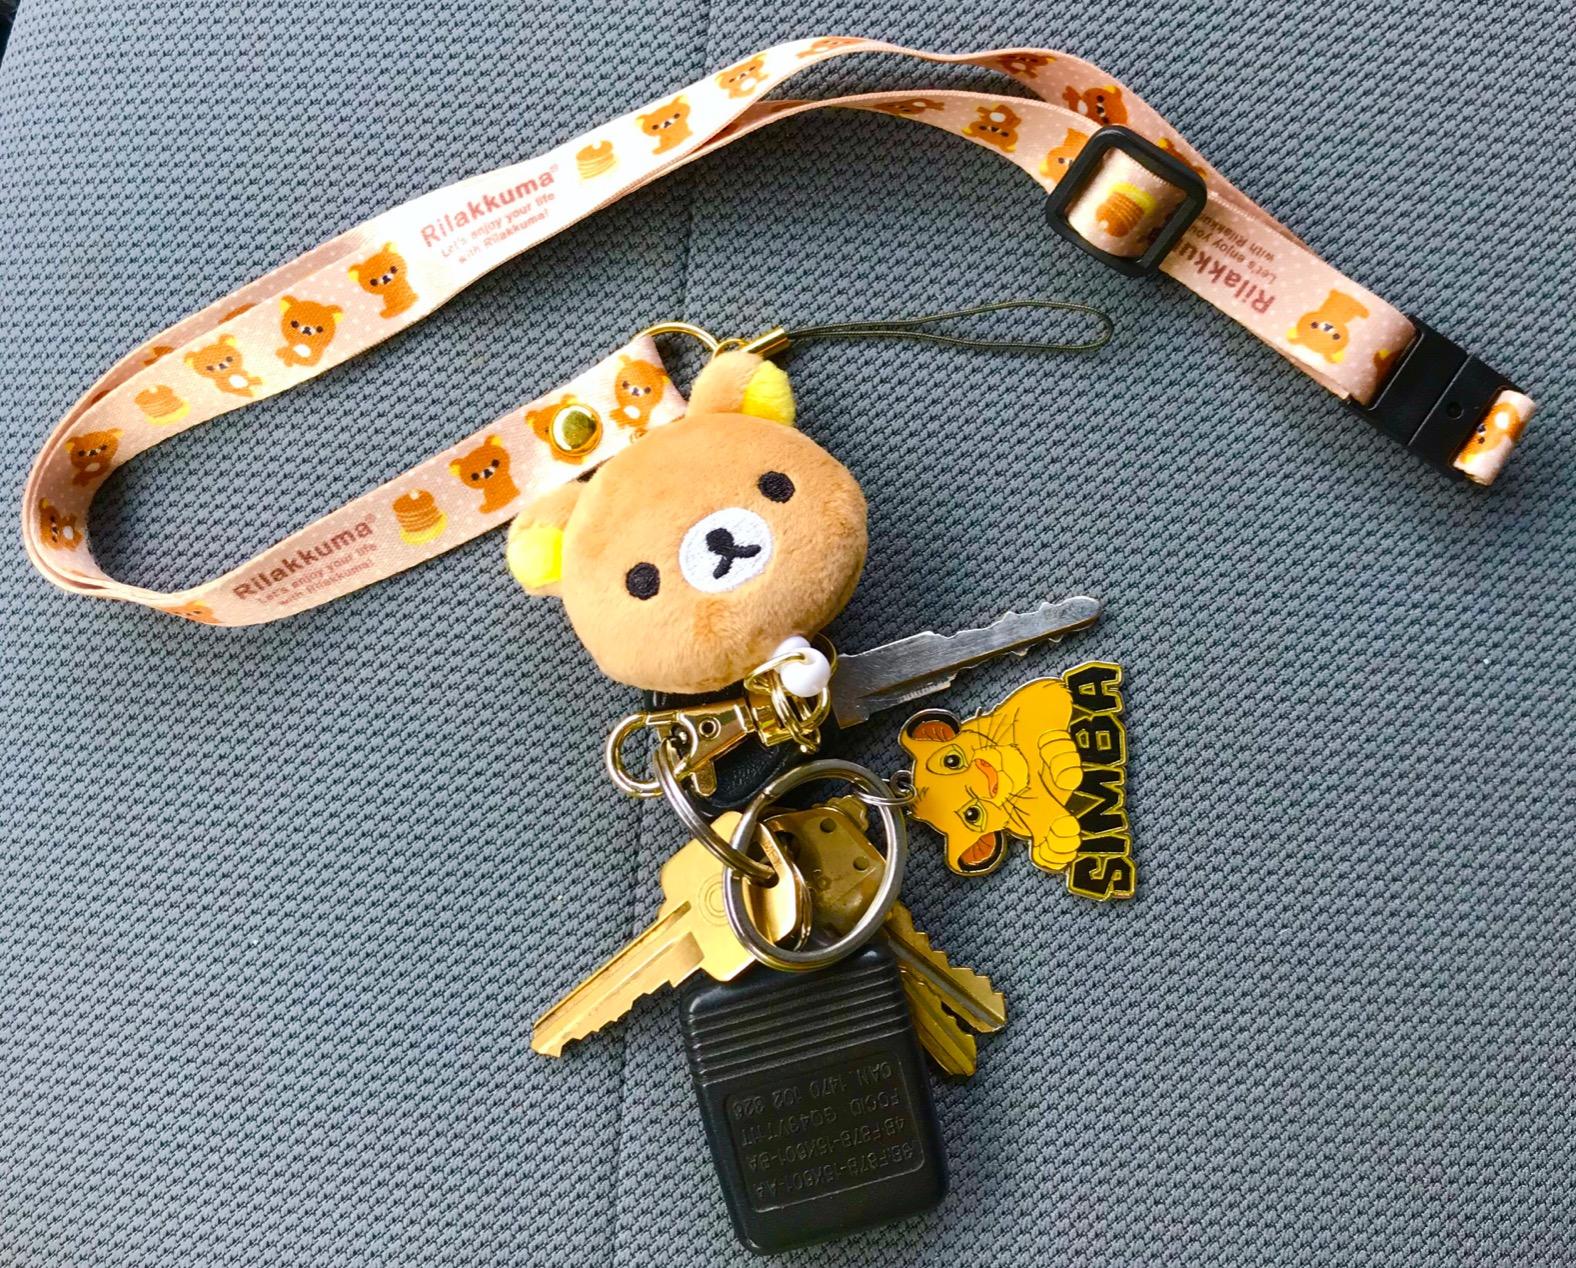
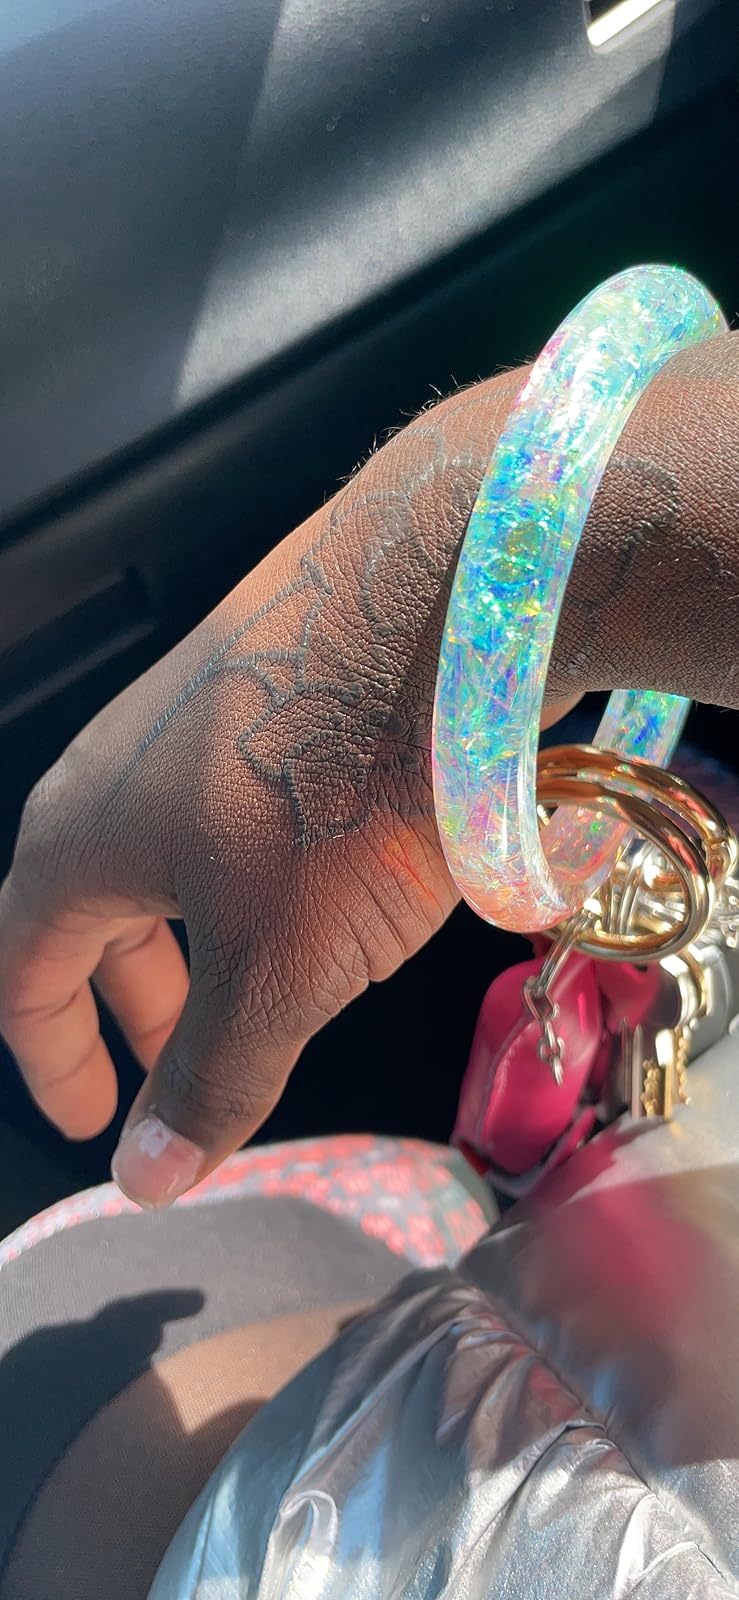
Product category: accessories_keychain
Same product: no